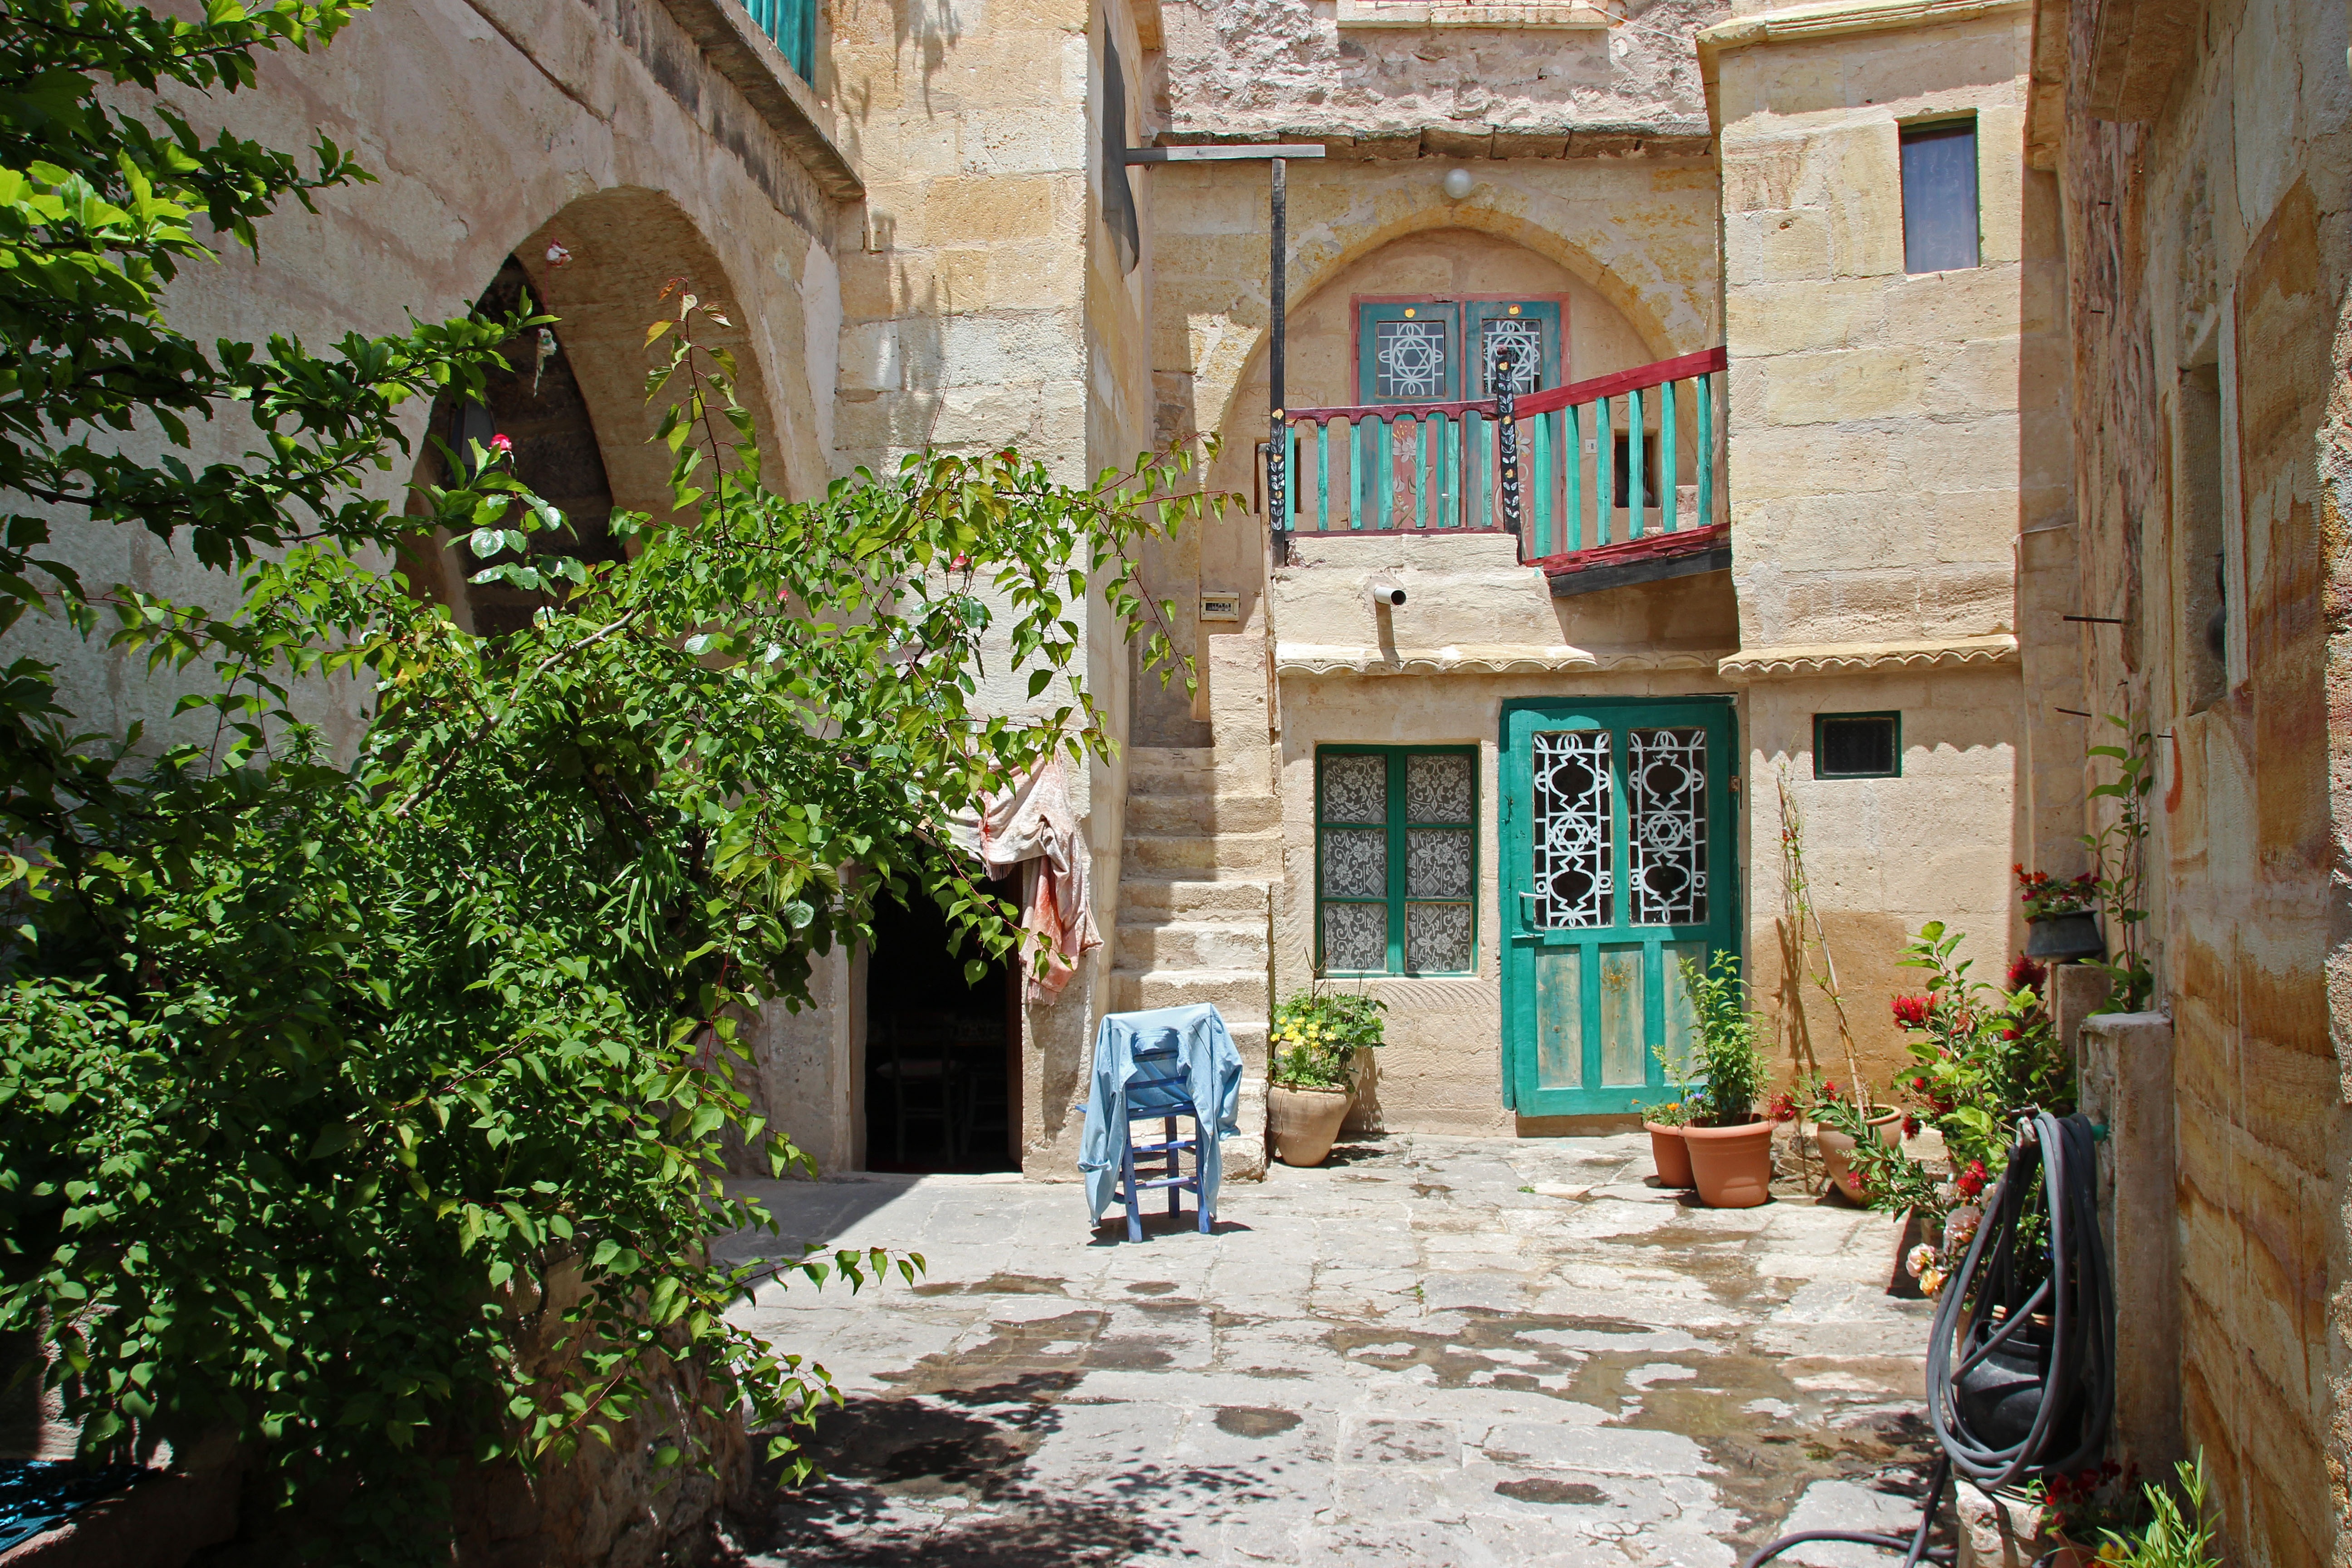
street, house, town, restaurant, alley, home, village, cottage, facade, tourism, quaint, courtyard, turkey, estate, tufa, ficus, fikus, neighbourhood, cappadocia, mediteran, flower pots, water hose, originally, guest photographer, margot wagner